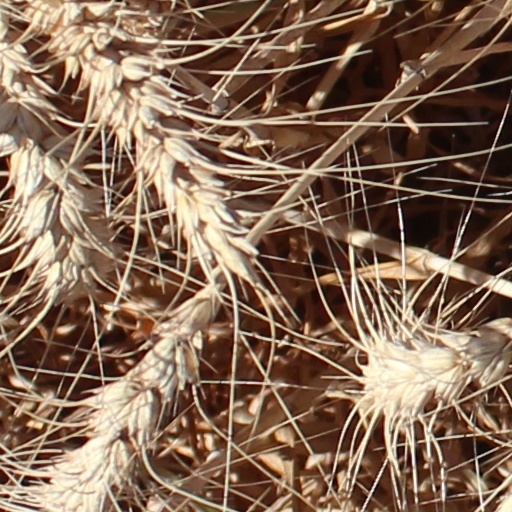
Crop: wheat